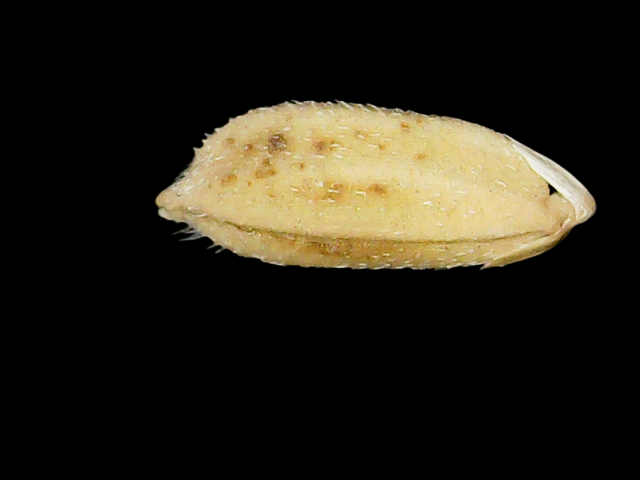
Rice variety: Bd33